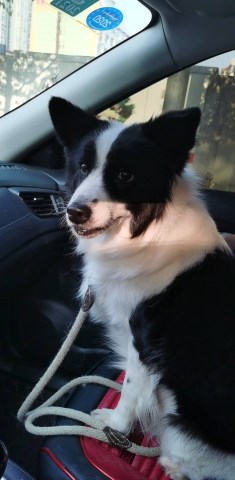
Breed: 2594-n000109-Border_collie